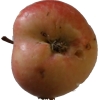
Label: Apple 10